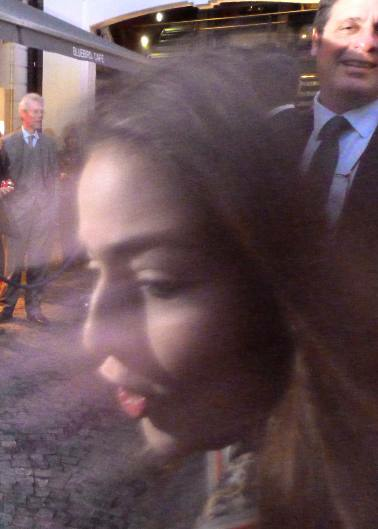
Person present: Yes